Baldwin Hamey the Younger

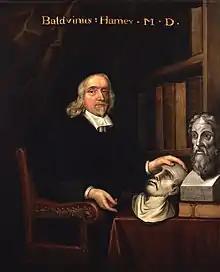
Baldwin Hamey, 1674 portrait by Matthew Snelling

Hamey then toured Europe, and was incorporated M.D. at Oxford 4 February 1629. He was admitted a Fellow of the College of Physicians of London on 10 January 1633, was eight times censor, from 1640 to 1654, was registrar in 1646 and 1650 to 1654, and treasurer 1664–6. In 1647 he delivered the Gulstonian lectures. He settled in practice in the parish of St. Clement's, Eastcheap. John Pearson's sermons on the Creed were preached in the parish church, and he became one of Hamey's friends.